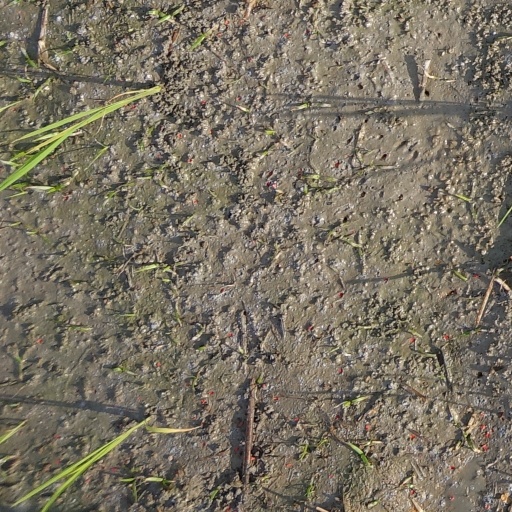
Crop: rice